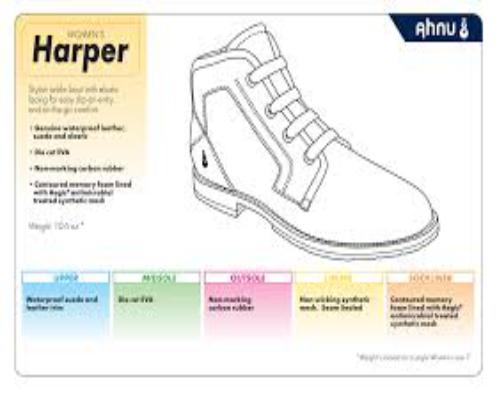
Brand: Ahnu
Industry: Clothes